Kone

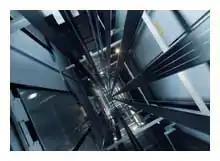
Kone UltraRope in elevator shaft

In June 2013, the company launched a new high-rise elevator technology, called Kone UltraRope, which enables future elevator travel heights of up to one kilometer due to its low weight. The product is light due to its carbon-fiber tape core manufactured in pultrusion by French company Epsilon Composite and a high-friction coating added by Austrian company Faigle Kunststoffe. Because of these qualities, elevator energy consumption in high-rise buildings can be cut significantly. Jeddah Tower in Saudi Arabia (with a height of 1,000 meters) which is planned to open in 2028 will feature Kone UltraRope. The elevator in Jeddah Tower will be a height of 660 meters.